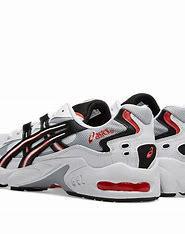
Brand: Asics
Model: Gel Kayano 5 OG